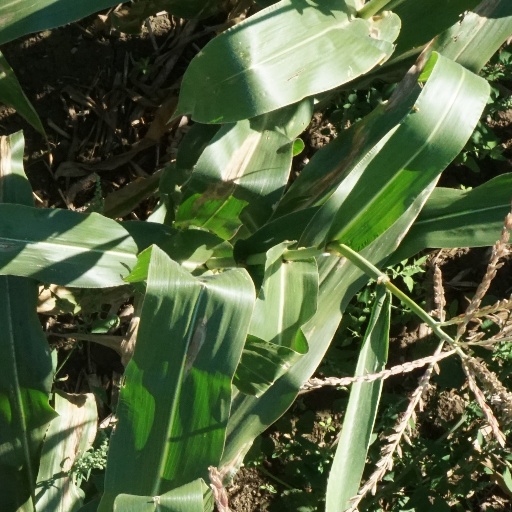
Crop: maize; corn